Mearns Castle

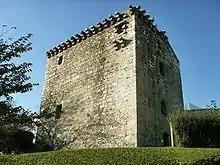
Mearns Castle

Mearns Castle is a 15th-century tower house in Newton Mearns, East Renfrewshire, south of Glasgow, Scotland. It is a Category A listed building. The castle has been restored and is now part of the Maxwell Mearns Castle Church. It also gives its name to nearby Mearns Castle High School.